Anne de Montmorency, 1st Duke of Montmorency

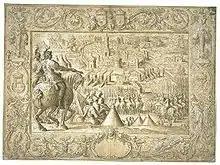
Siege of Metz at which the duc de Guise attained glory

These years would be ones of retirement for the Constable, and it was only with the death of the king that he returned to holding political influence himself. As early as 1546, Bretagne began to anticipate his coming reign, and to this end, planned the division of offices that would go to his various favourites upon his ascent. Montmorency would be recalled from disgrace, Saint-André made "Premier Chambellan" (first chamberlain) and Brissac established as "Grand Maître de l'artillerie" (grand-master of the artillery). Reports of these speculative appointments was delivered to François by the court jester, and he flew into a rage when he heard of his son's presumptuousness. He advanced on his son's chambers with the captain of his Scots guard and broke the door down, finding no one inside he had the furniture destroyed. Shortly thereafter the remaining partisans of Bretagne were expelled from the court.